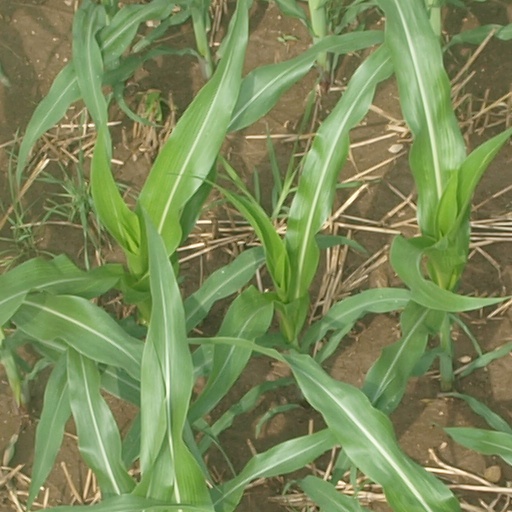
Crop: maize; corn